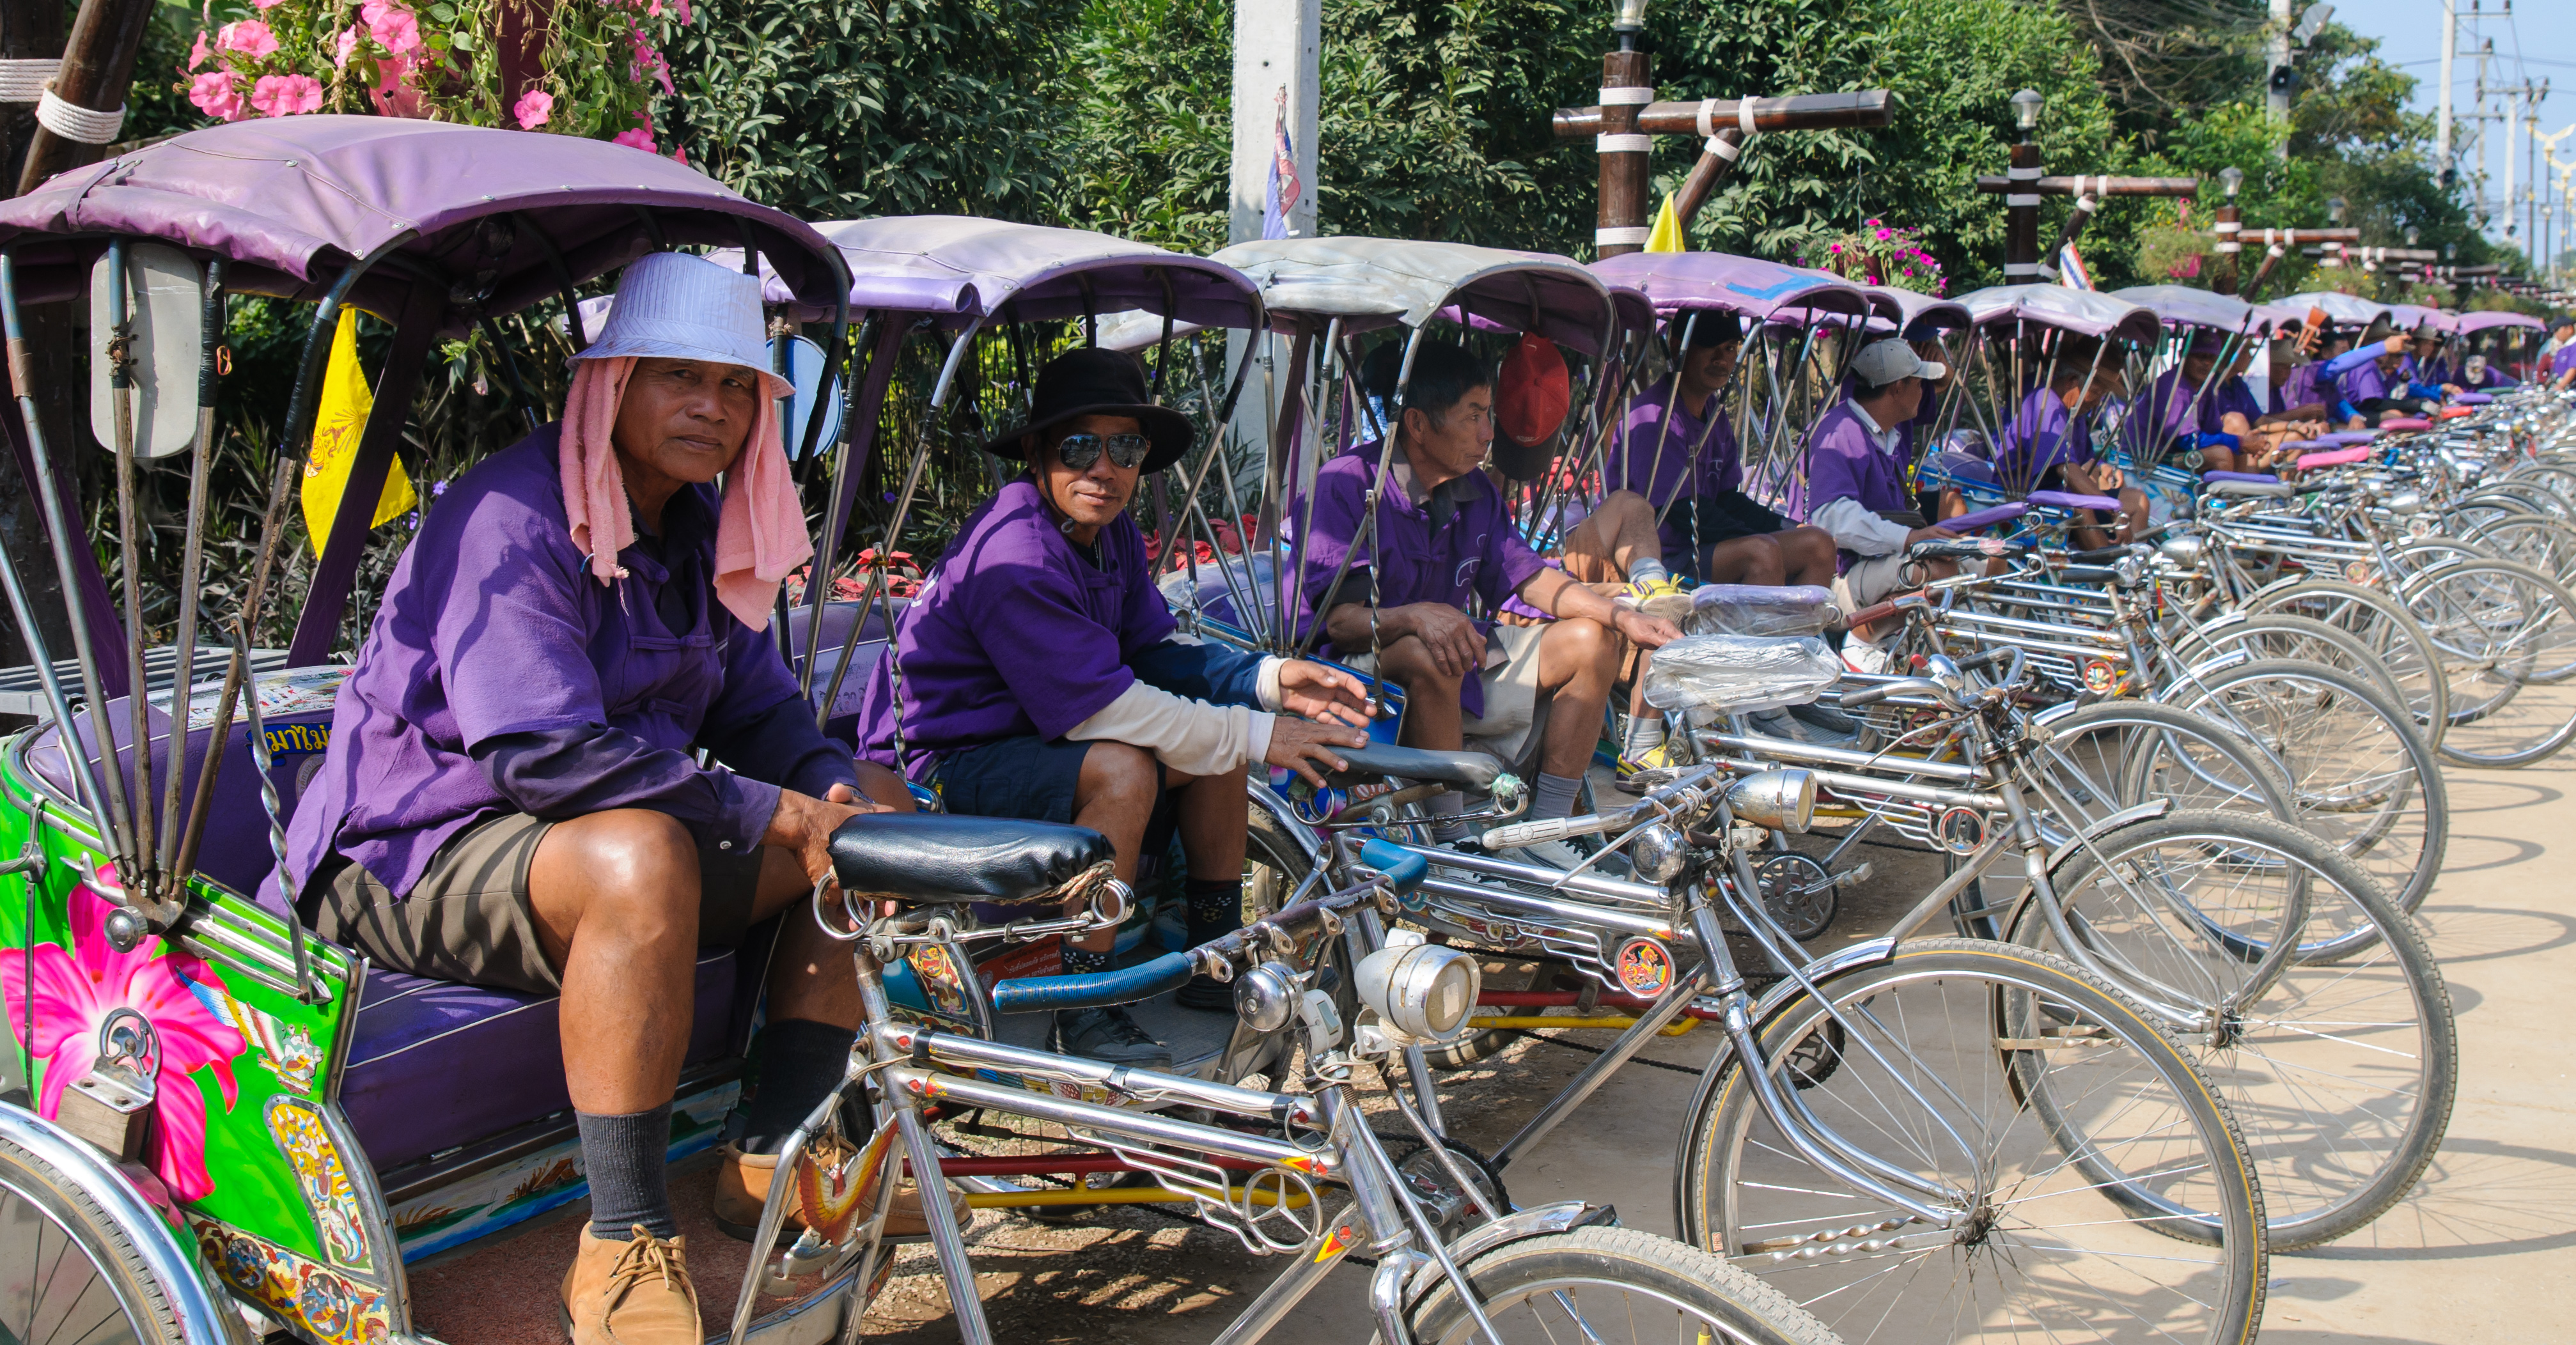
bicycle, city, vendor, vehicle, market, nikon, tourism, thailand, cycling, thailandia, chiangrai, mueangchiangrai, human settlement, endurance sports